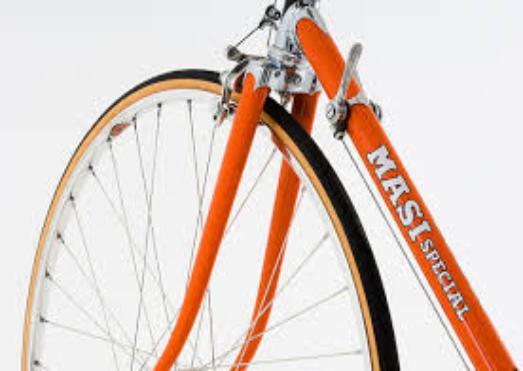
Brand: masi bicycles
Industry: Transportation